Vädersolstavlan

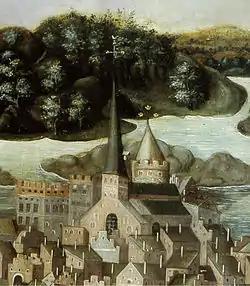
Detail showing the palace and the church. Left of the church are the wings of the palace younger than the original painting. On the other side of the church is the palace still under construction.

Over time, the painting has become emblematic of the history of Stockholm, and as such appears frequently in various contexts. The 1000 kronor banknote published in 1989 shows a portrait of King Gustav Vasa, based on a painting from the 1620s, in front of details from . In the arcs of the parhelion is the microtext "", which roughly translates to "Let them have the Holy Scripture in their own language". This is a quote from a letter written by the king in which he ordered a translation of the Bible into the Swedish language.